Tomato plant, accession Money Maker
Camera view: tilt-top (135 deg); turntable rotation: 60 degrees
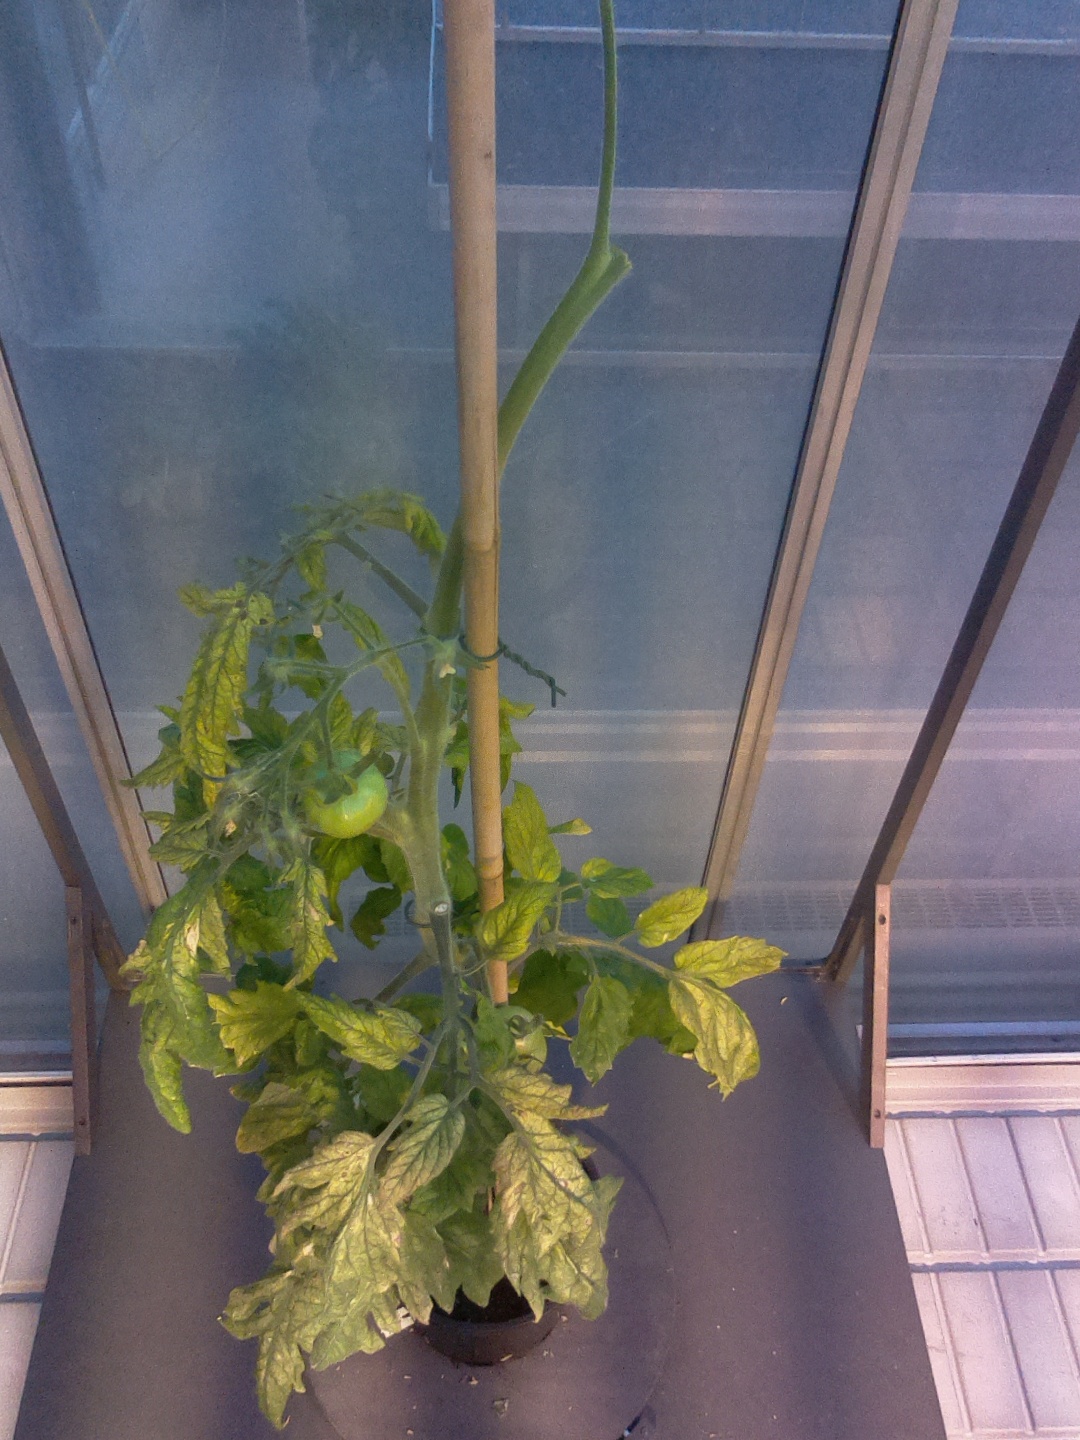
BBCH growth stage 77: 70%-80% of final fruit size